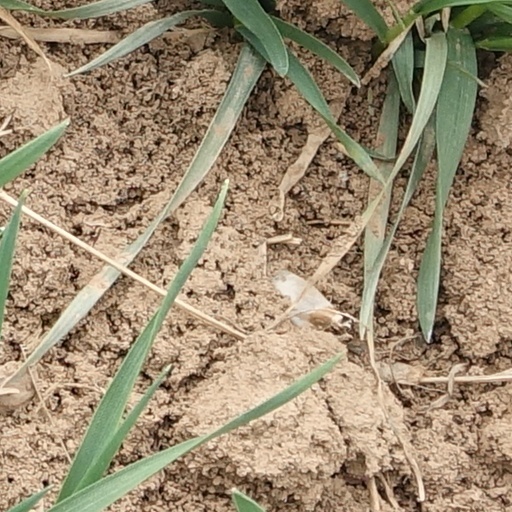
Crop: wheat